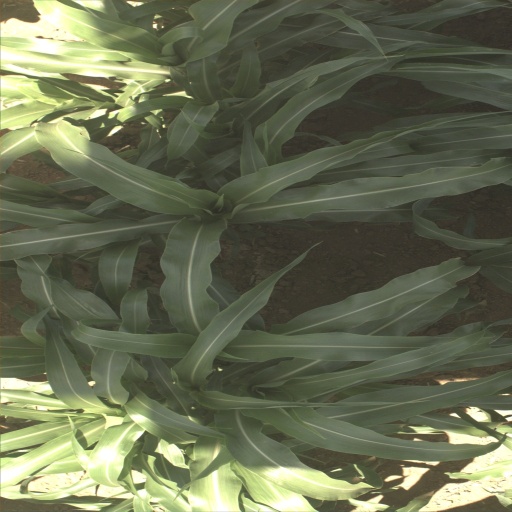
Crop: sorghum